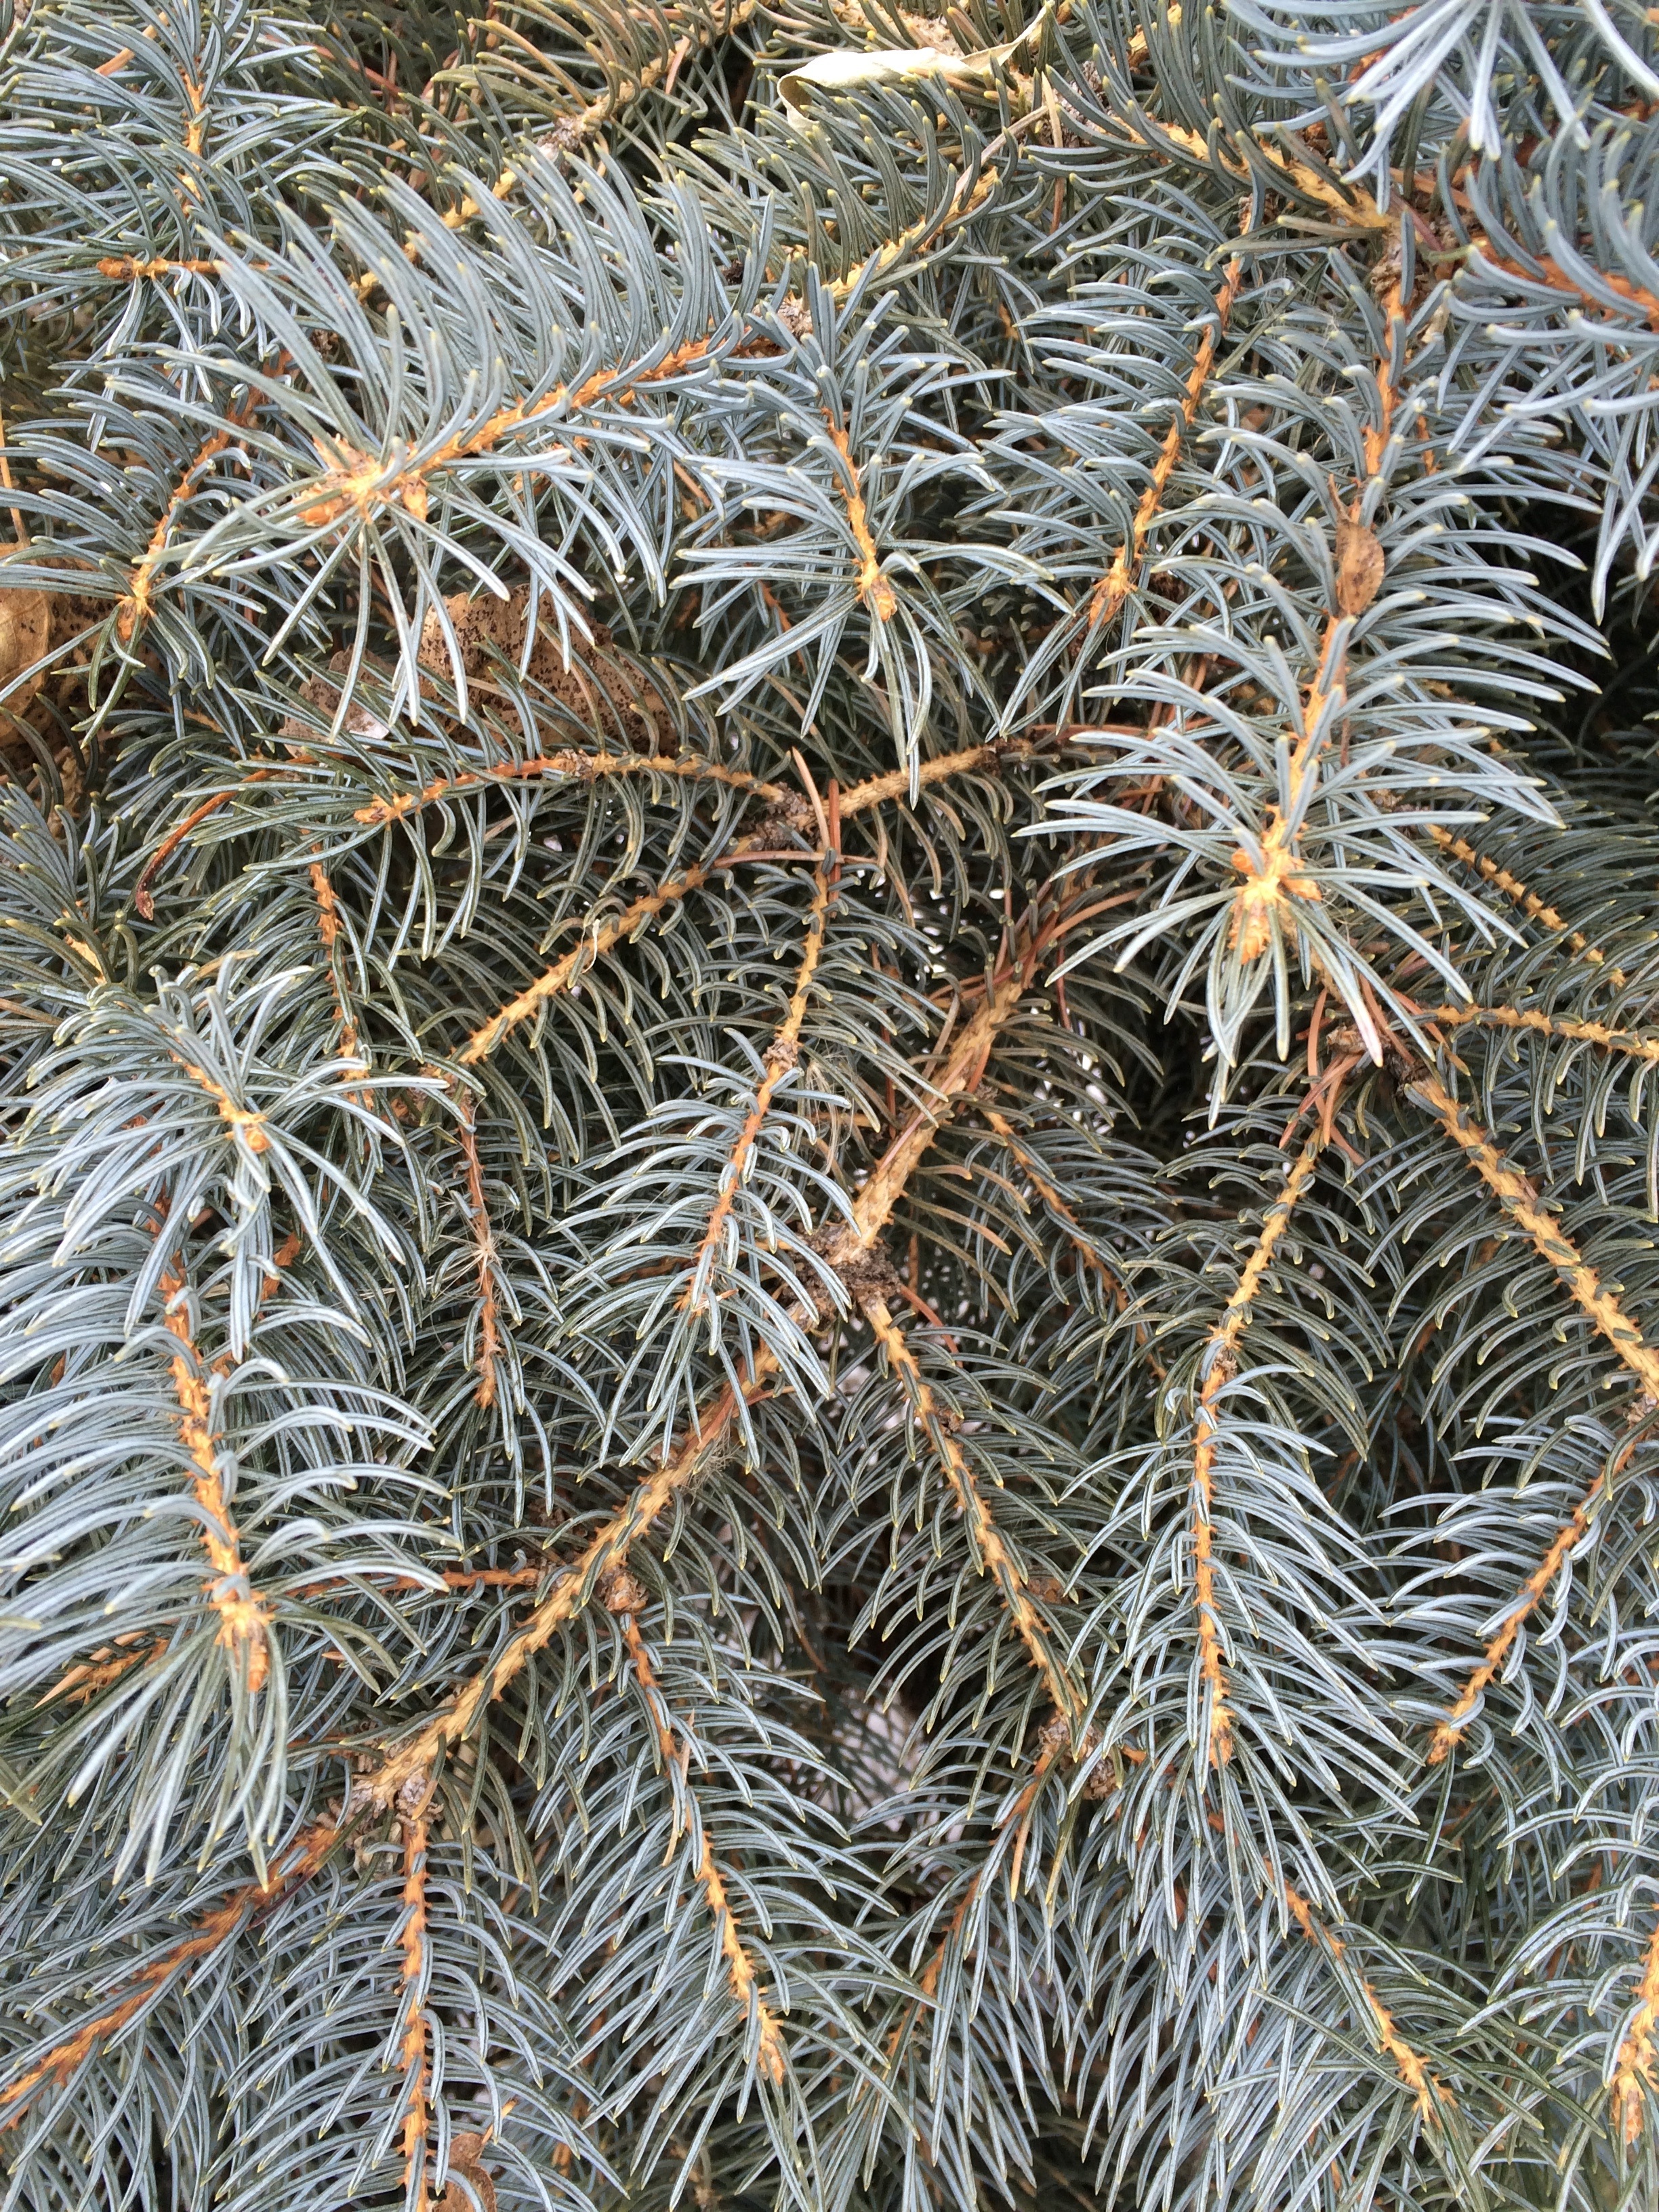
tree, nature, branch, winter, plant, leaf, frost, green, evergreen, holiday, botany, christmas, fir, flora, season, twig, conifer, spruce, needles, xmas, pine needles, flowering plant, date palm, pine family, grass family, woody plant, land plant, thorns spines and prickles, arecales